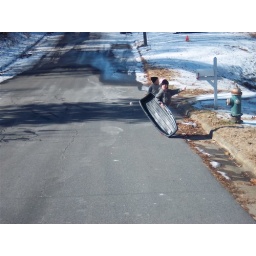
look granny ! sumbody broke the window in this house !!!!